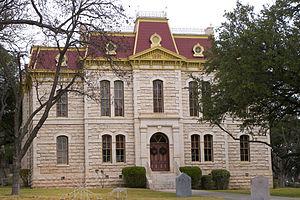
Le comté de Sutton, en anglais : Sutton County, est un comté situé dans le centre-ouest de l'État du Texas aux États-Unis. Fondé le 1ᵉʳ avril 1887, son siège de comté est la ville de Sonora. Selon le recensement des États-Unis de 2010, sa population est de 4 128 habitants. Le comté a une superficie de 3 766,8 km², dont 3 765,6 km² en surfaces terrestres. Il est nommé en l'honneur de John Sutton, un officier de l'Armée des États confédérés.